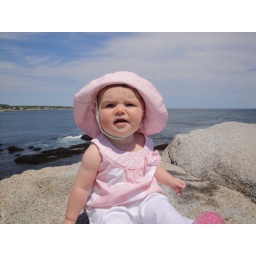
I am sitting on a rock by the water in Rockport MA.